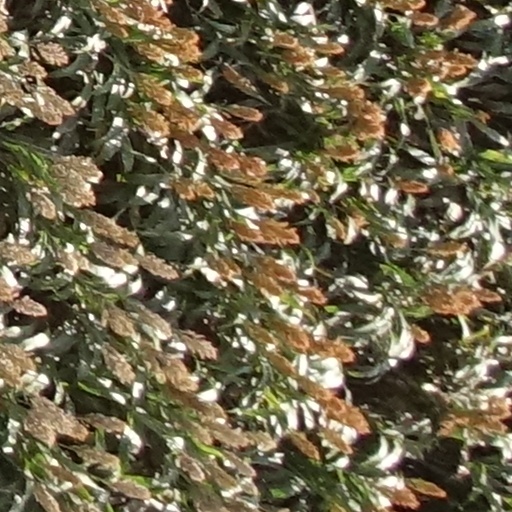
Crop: sorghum